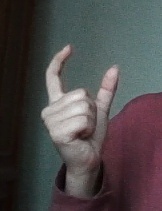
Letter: nun